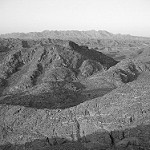
Label: B & W